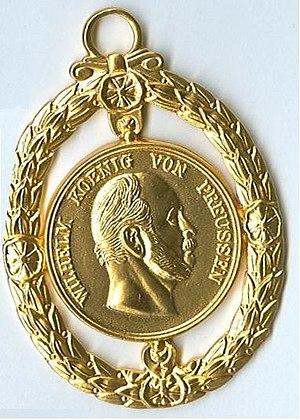
L'Ordre de Guillaume est un ordre de chevalerie, institué le 18 janvier 1896 par l'empereur d'Allemagne et roi de Prusse Guillaume II, et dédiée à la mémoire de son grand-père l'empereur Guillaume Iᵉʳ « le Grand ».